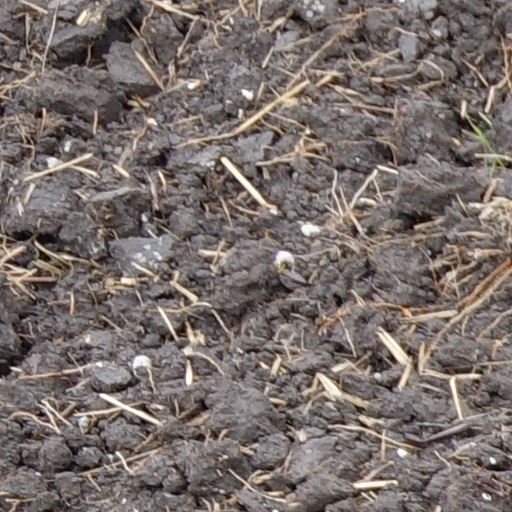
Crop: wheat